Mark Esper

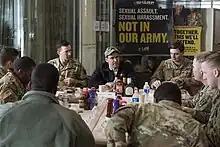
Army Secretary Mark Esper meeting with enlisted Soldiers to discuss issues of concern to them and their families.

In 2018, Esper directed the establishment of Army Futures Command (AFC) in Austin, Texas. It was the biggest change in the Army's structure in over four decades. AFC's purpose was to "establish unity of command and unity of effort by consolidating the Army's entire modernization process under one roof." One commander would be driving concept development, requirements determination, organizational design, science and technology research, and solution development. Eight cross-functional teams, each led by a brigadier general, were also established to rapidly and efficiently coordinate all the acquisition players in order to ensure cost, time, and schedule milestones were met. The goal was to avoid the acquisition failures of the past in order to field the weapons needed in the future.